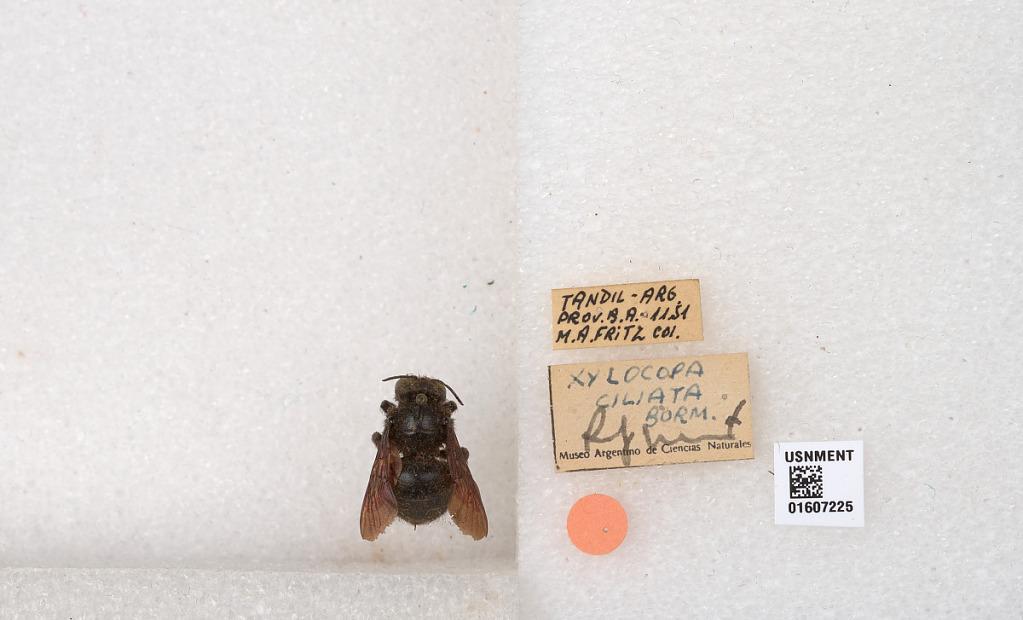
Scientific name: Xylocopa (Nanoxylocopa) ciliata Burmeister
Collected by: M. Fritz
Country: Argentina
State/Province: Buenos Aires
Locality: Tandil
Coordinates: -37.3217, -59.1332